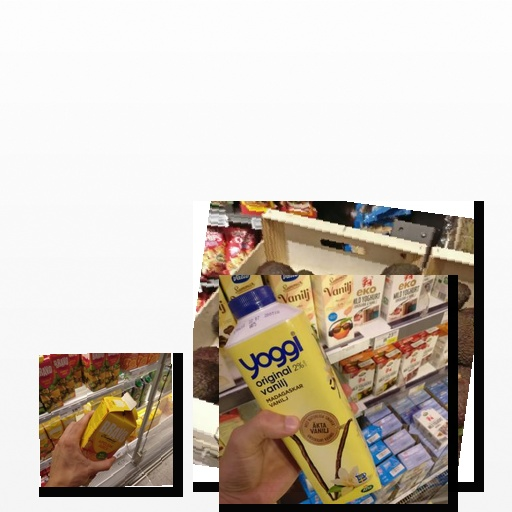
Food items: orange_juice, vanilla_yogurt, avocado